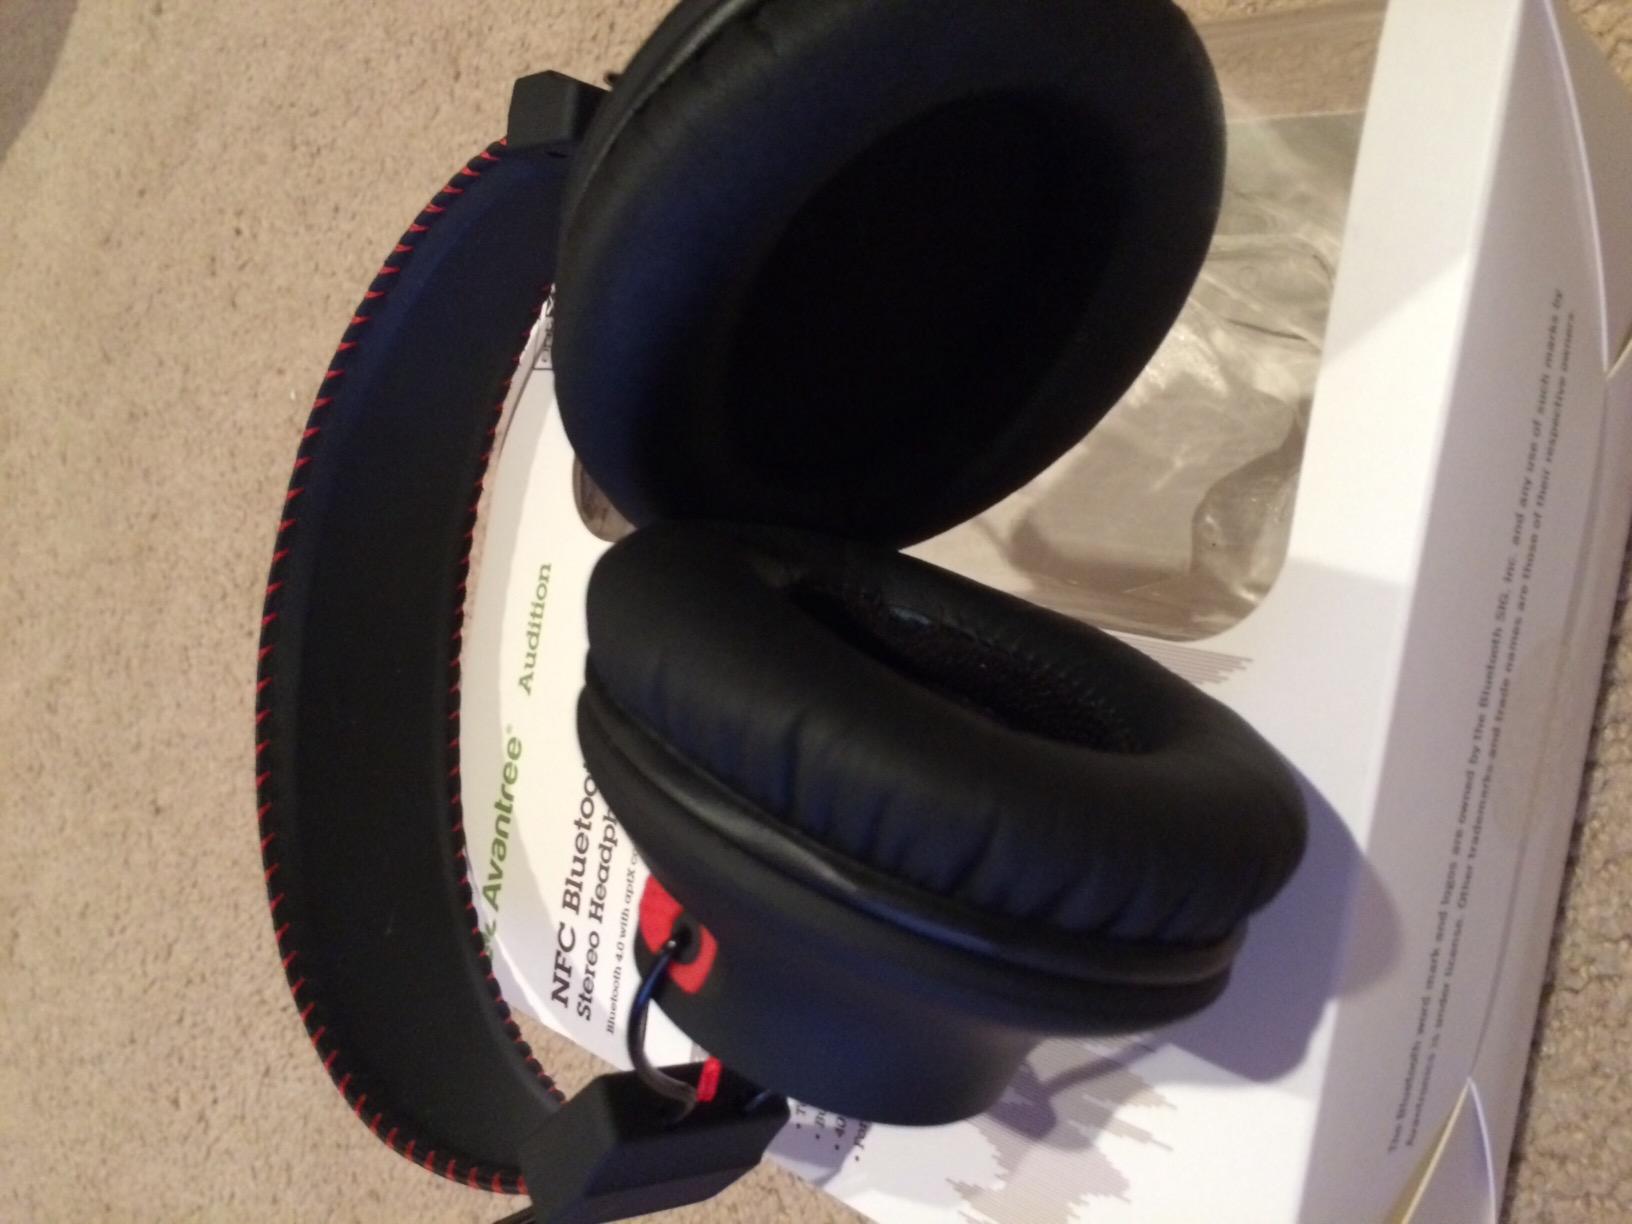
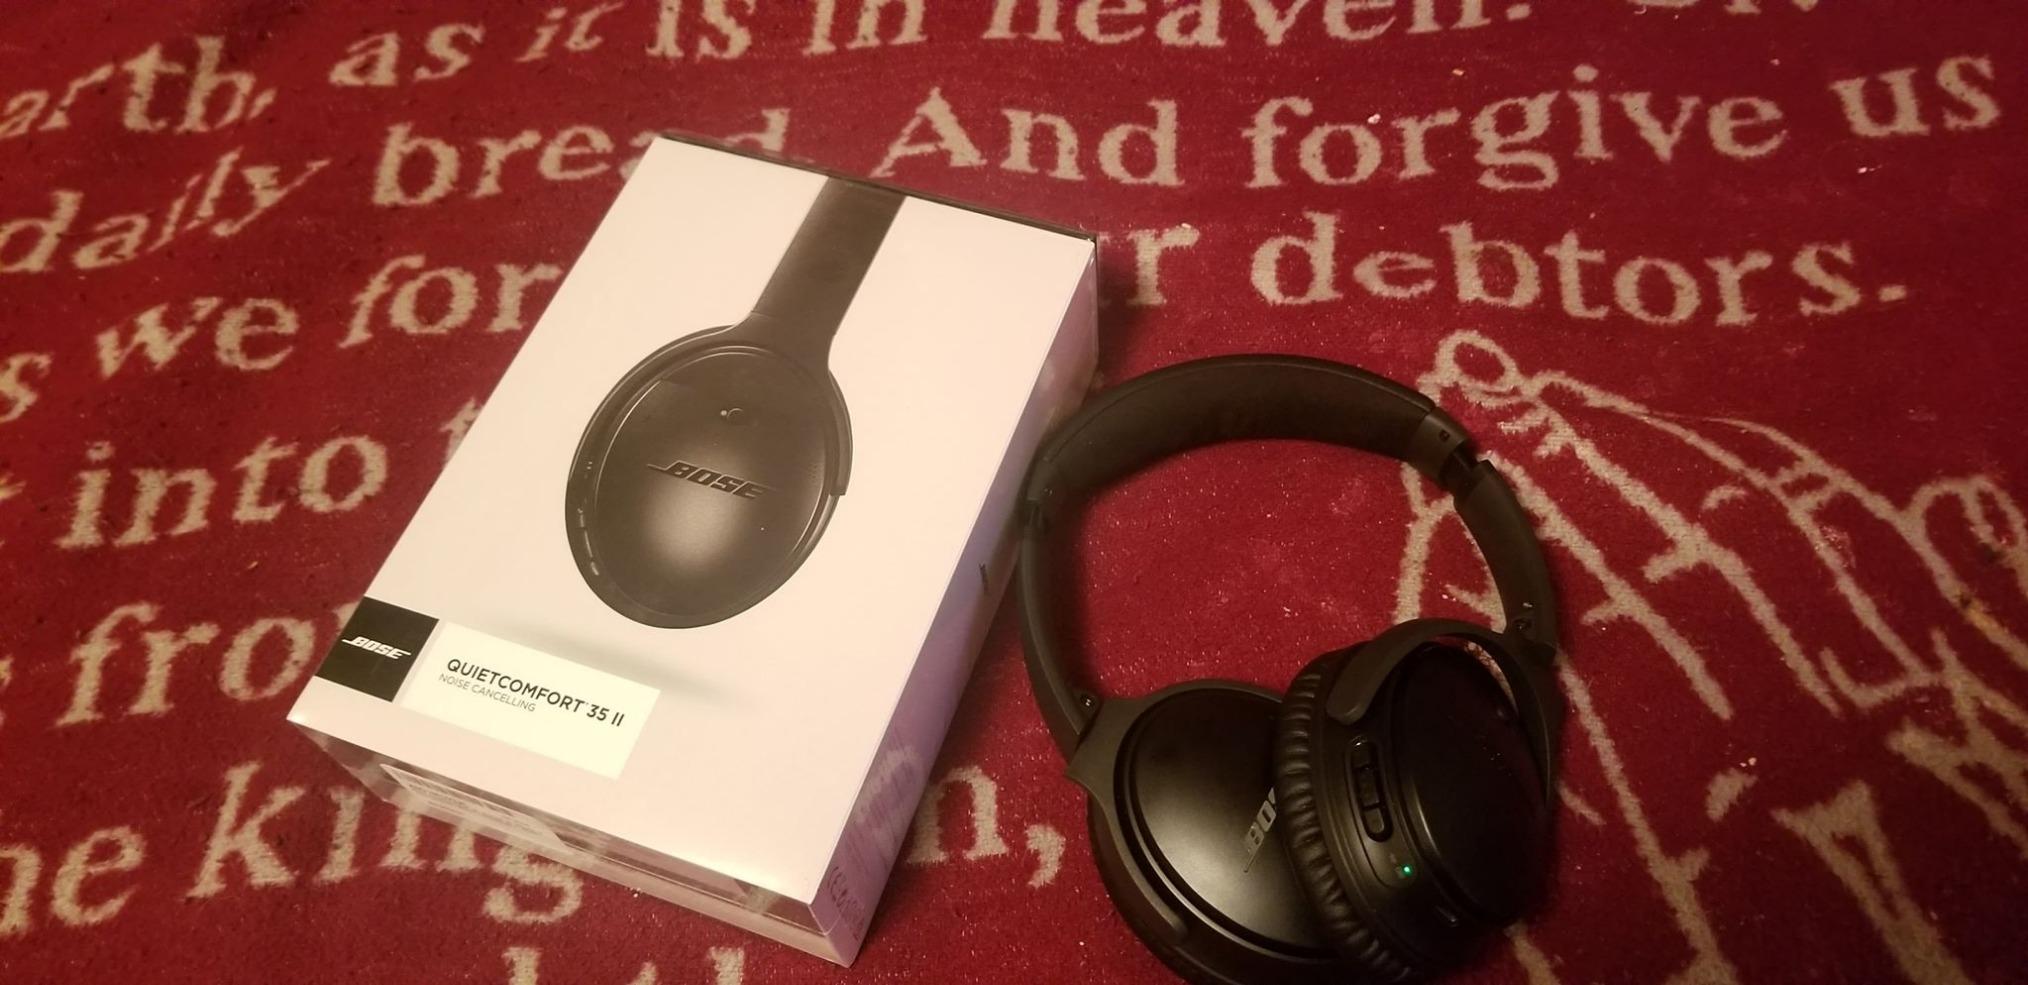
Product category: headphones
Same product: no